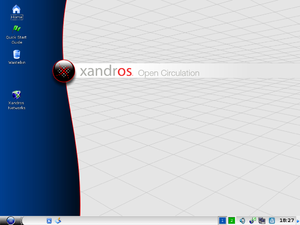
Xandros est un projet de distribution Linux abandonné par Corel et repris en 2001. Le projet semble avoir été abandonné en mai 2014 lorsque le site web du projet a été fermé.